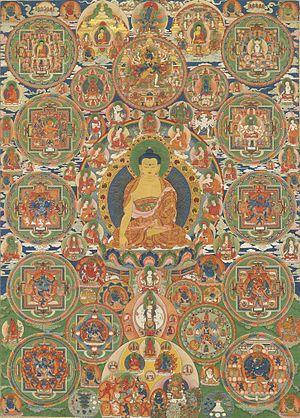
Un thangka, aussi orthographié « tangka », « thanka » ou « tanka », littéralement « chose que l'on déroule », « rouleau », est une peinture, un dessin, ou un tissu sur toile originaire d'Inde et caractéristique de la culture bouddhiste tibétaine. On en trouve de toutes les tailles, depuis les thangkas portatifs que l'on peut enrouler et dérouler au moyen de deux baguettes passées dans des ourlets, jusqu'aux thangkas monumentaux destinés à être déroulés sur une aire à flanc de colline ou sur un mur à thangka et qui peuvent atteindre plusieurs dizaines de mètres de hauteur.